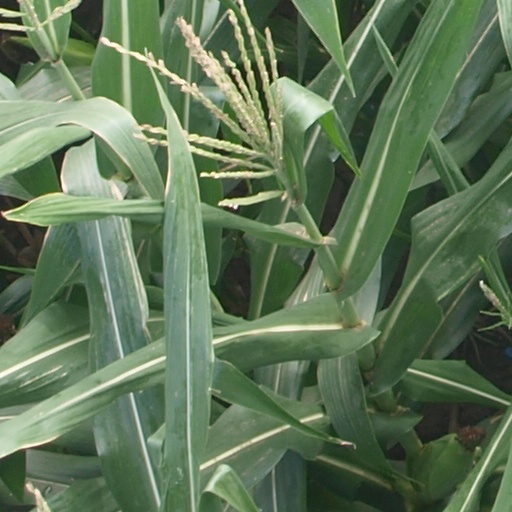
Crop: maize; corn